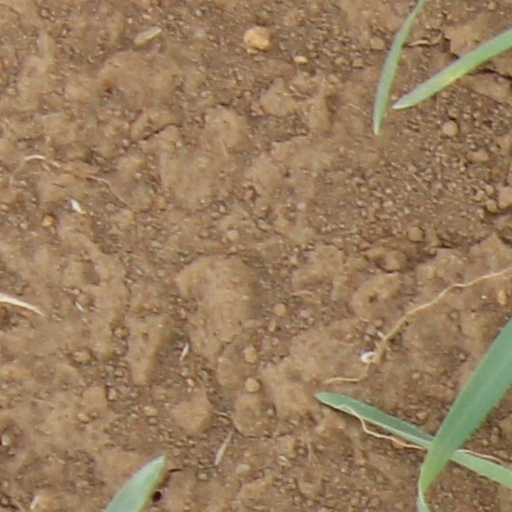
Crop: wheat